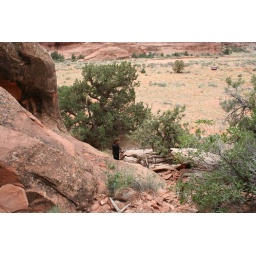
Exploring the canyon walls west of Moab. You can see the Jeep we rented in the background.